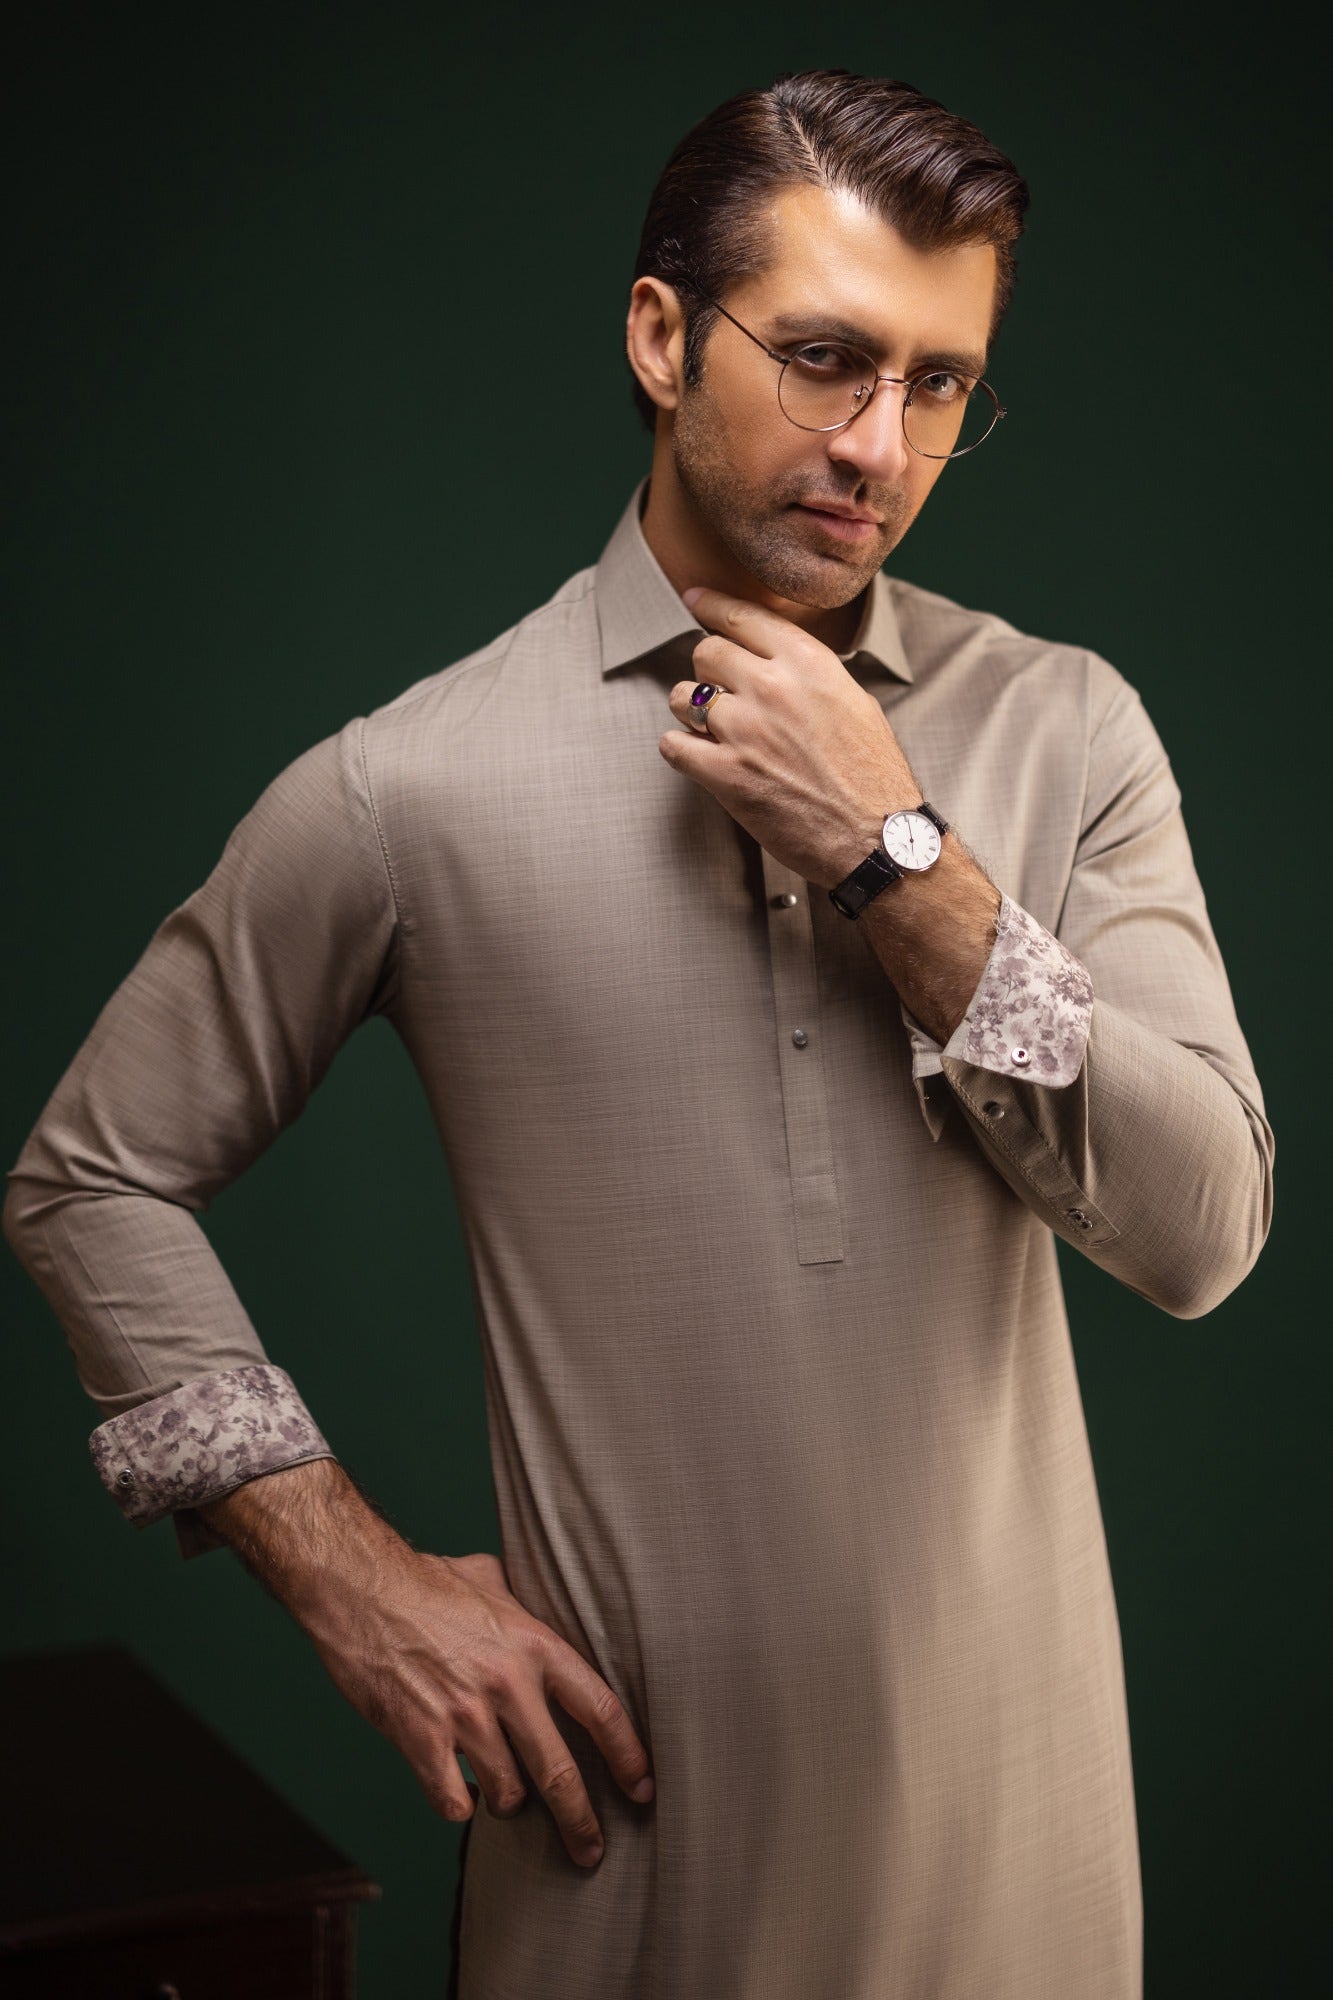
khaki kurta shirt